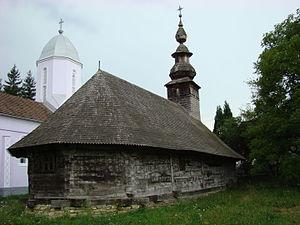
Vărădia de Mureș est une commune du județ d'Arad, Roumanie qui compte 1 755 habitants.